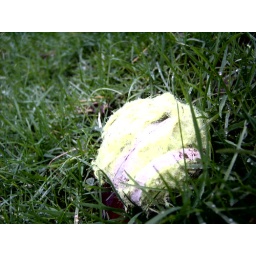
tennis ball in grass